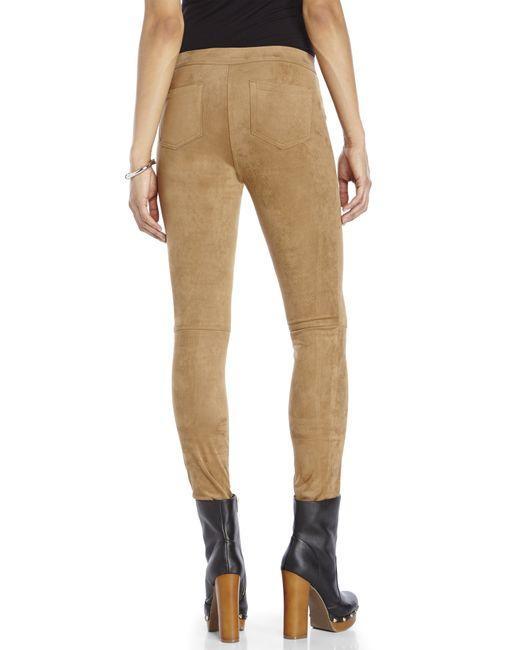
Slim Fit lässige braune Jeans für Damen